Daytona Beach, Florida

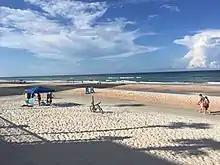
The beach in Daytona Beach near the border with Ormond Beach

The Museum of Arts and Sciences is the primary cultural facility for Daytona Beach and Volusia County. Other museums located in the city include the Southeast Museum of Photography and the Halifax Historical Museum. The Museum of Arts and Sciences is actually a collection of museums and galleries, and includes the Klancke Environmental Complex, the Cuban Museum, the Root Family Museum featuring one of the largest Coca-Cola collections in the world, the Dow American Gallery, and the Bouchelle Center for Decorative Arts, which together form what is probably one of the finest collections of furniture and decorative arts in the Southeast. It also includes the Cici and Hyatt Brown Museum of Art, which houses the largest collection of Florida art in the world. The exhibitions change often, and a children's science center opened in 2008. Since 1952, the nonprofit Daytona Beach Symphony Society has sponsored performances by U.S. and international orchestras, opera, and dance companies each season at the Peabody Auditorium.